St. Louis Hotel

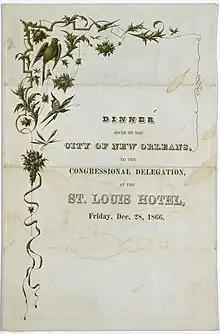
Dinner given by the City of New Orleans, to the Congressional delegation, at the St. Louis hotel, Friday, Dec. 28, 1866

After the disputed gubernatorial election of 1876, the St. Louis became the home base of Republican Stephen B. Packard, where he was effectively trapped by armed members of the pro-Democratic White League, which had taken control of New Orleans. On February 15, 1877, a would-be assassin named William H. Weldon broke into Packard's office at the hotel and shot him, though he was only slightly wounded.